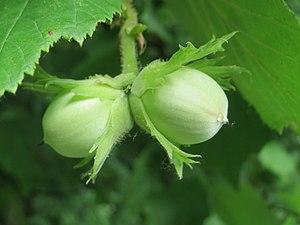
La noisette, parfois appelée « aveline », est le fruit du noisetier commun, ainsi que de diverses espèces voisines du genre Corylus.